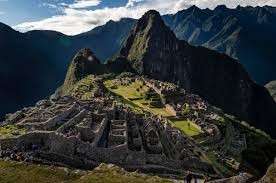
Landmark: Machu Picchu